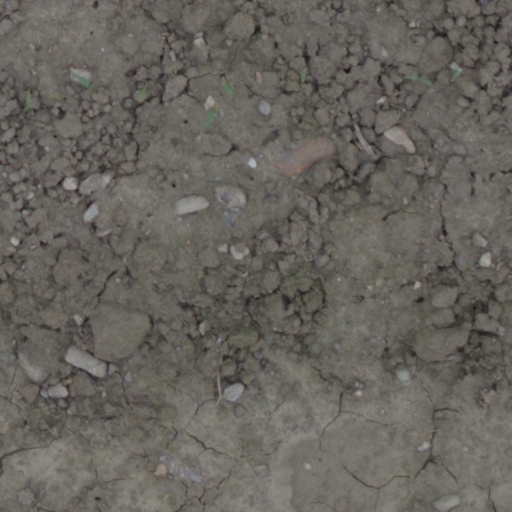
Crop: wheat